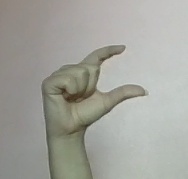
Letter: dal